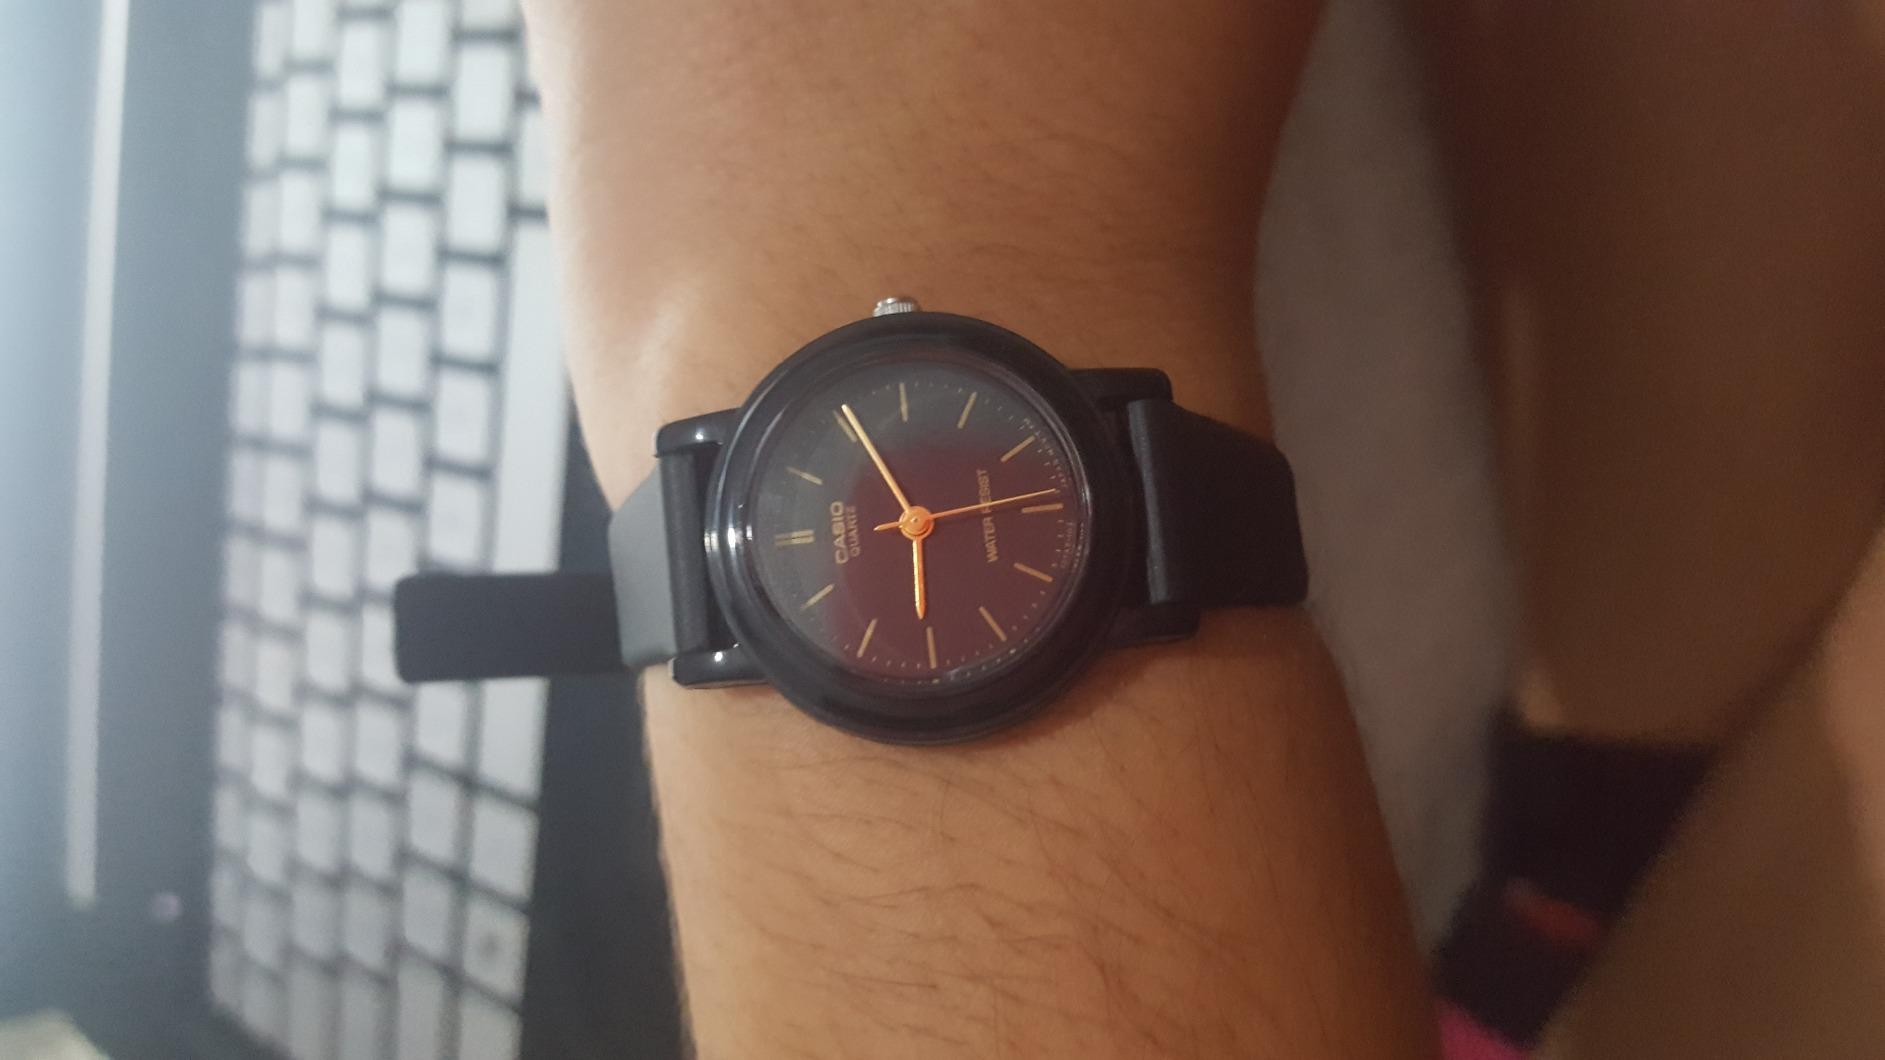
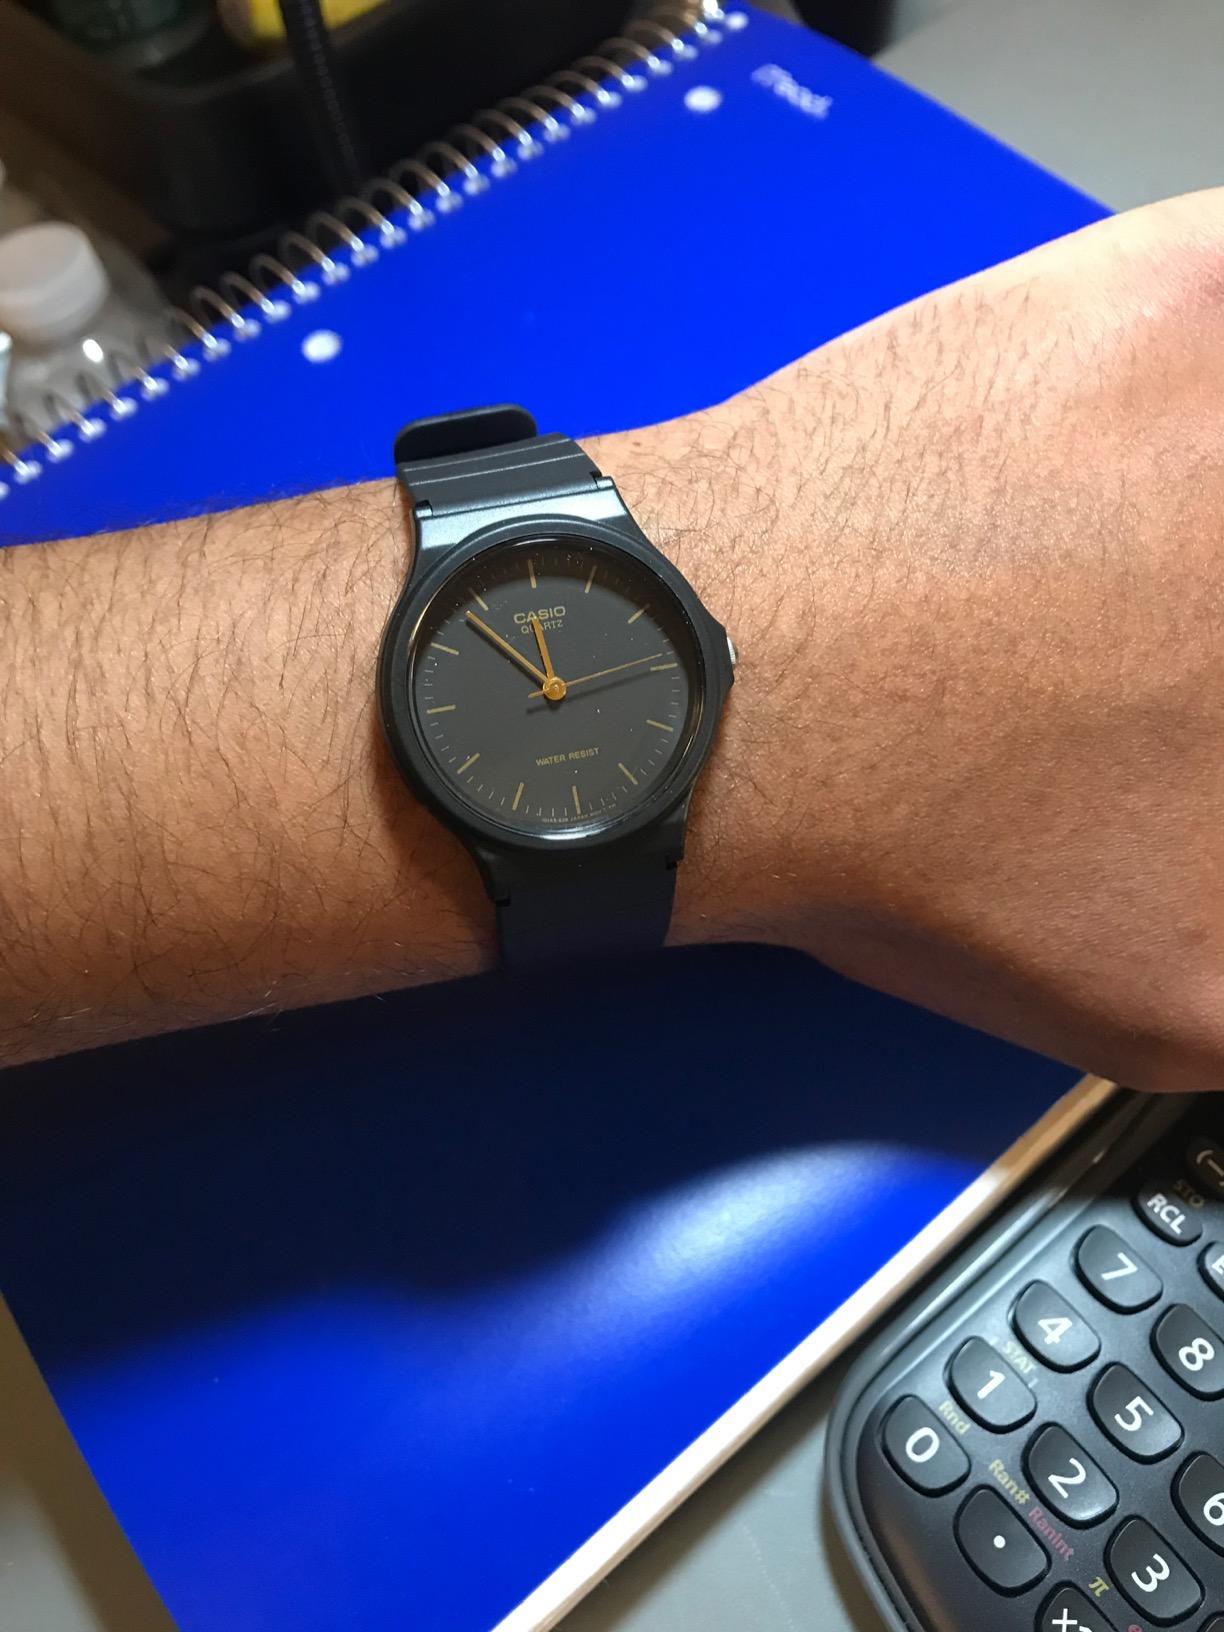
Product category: accessories_watch
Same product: no